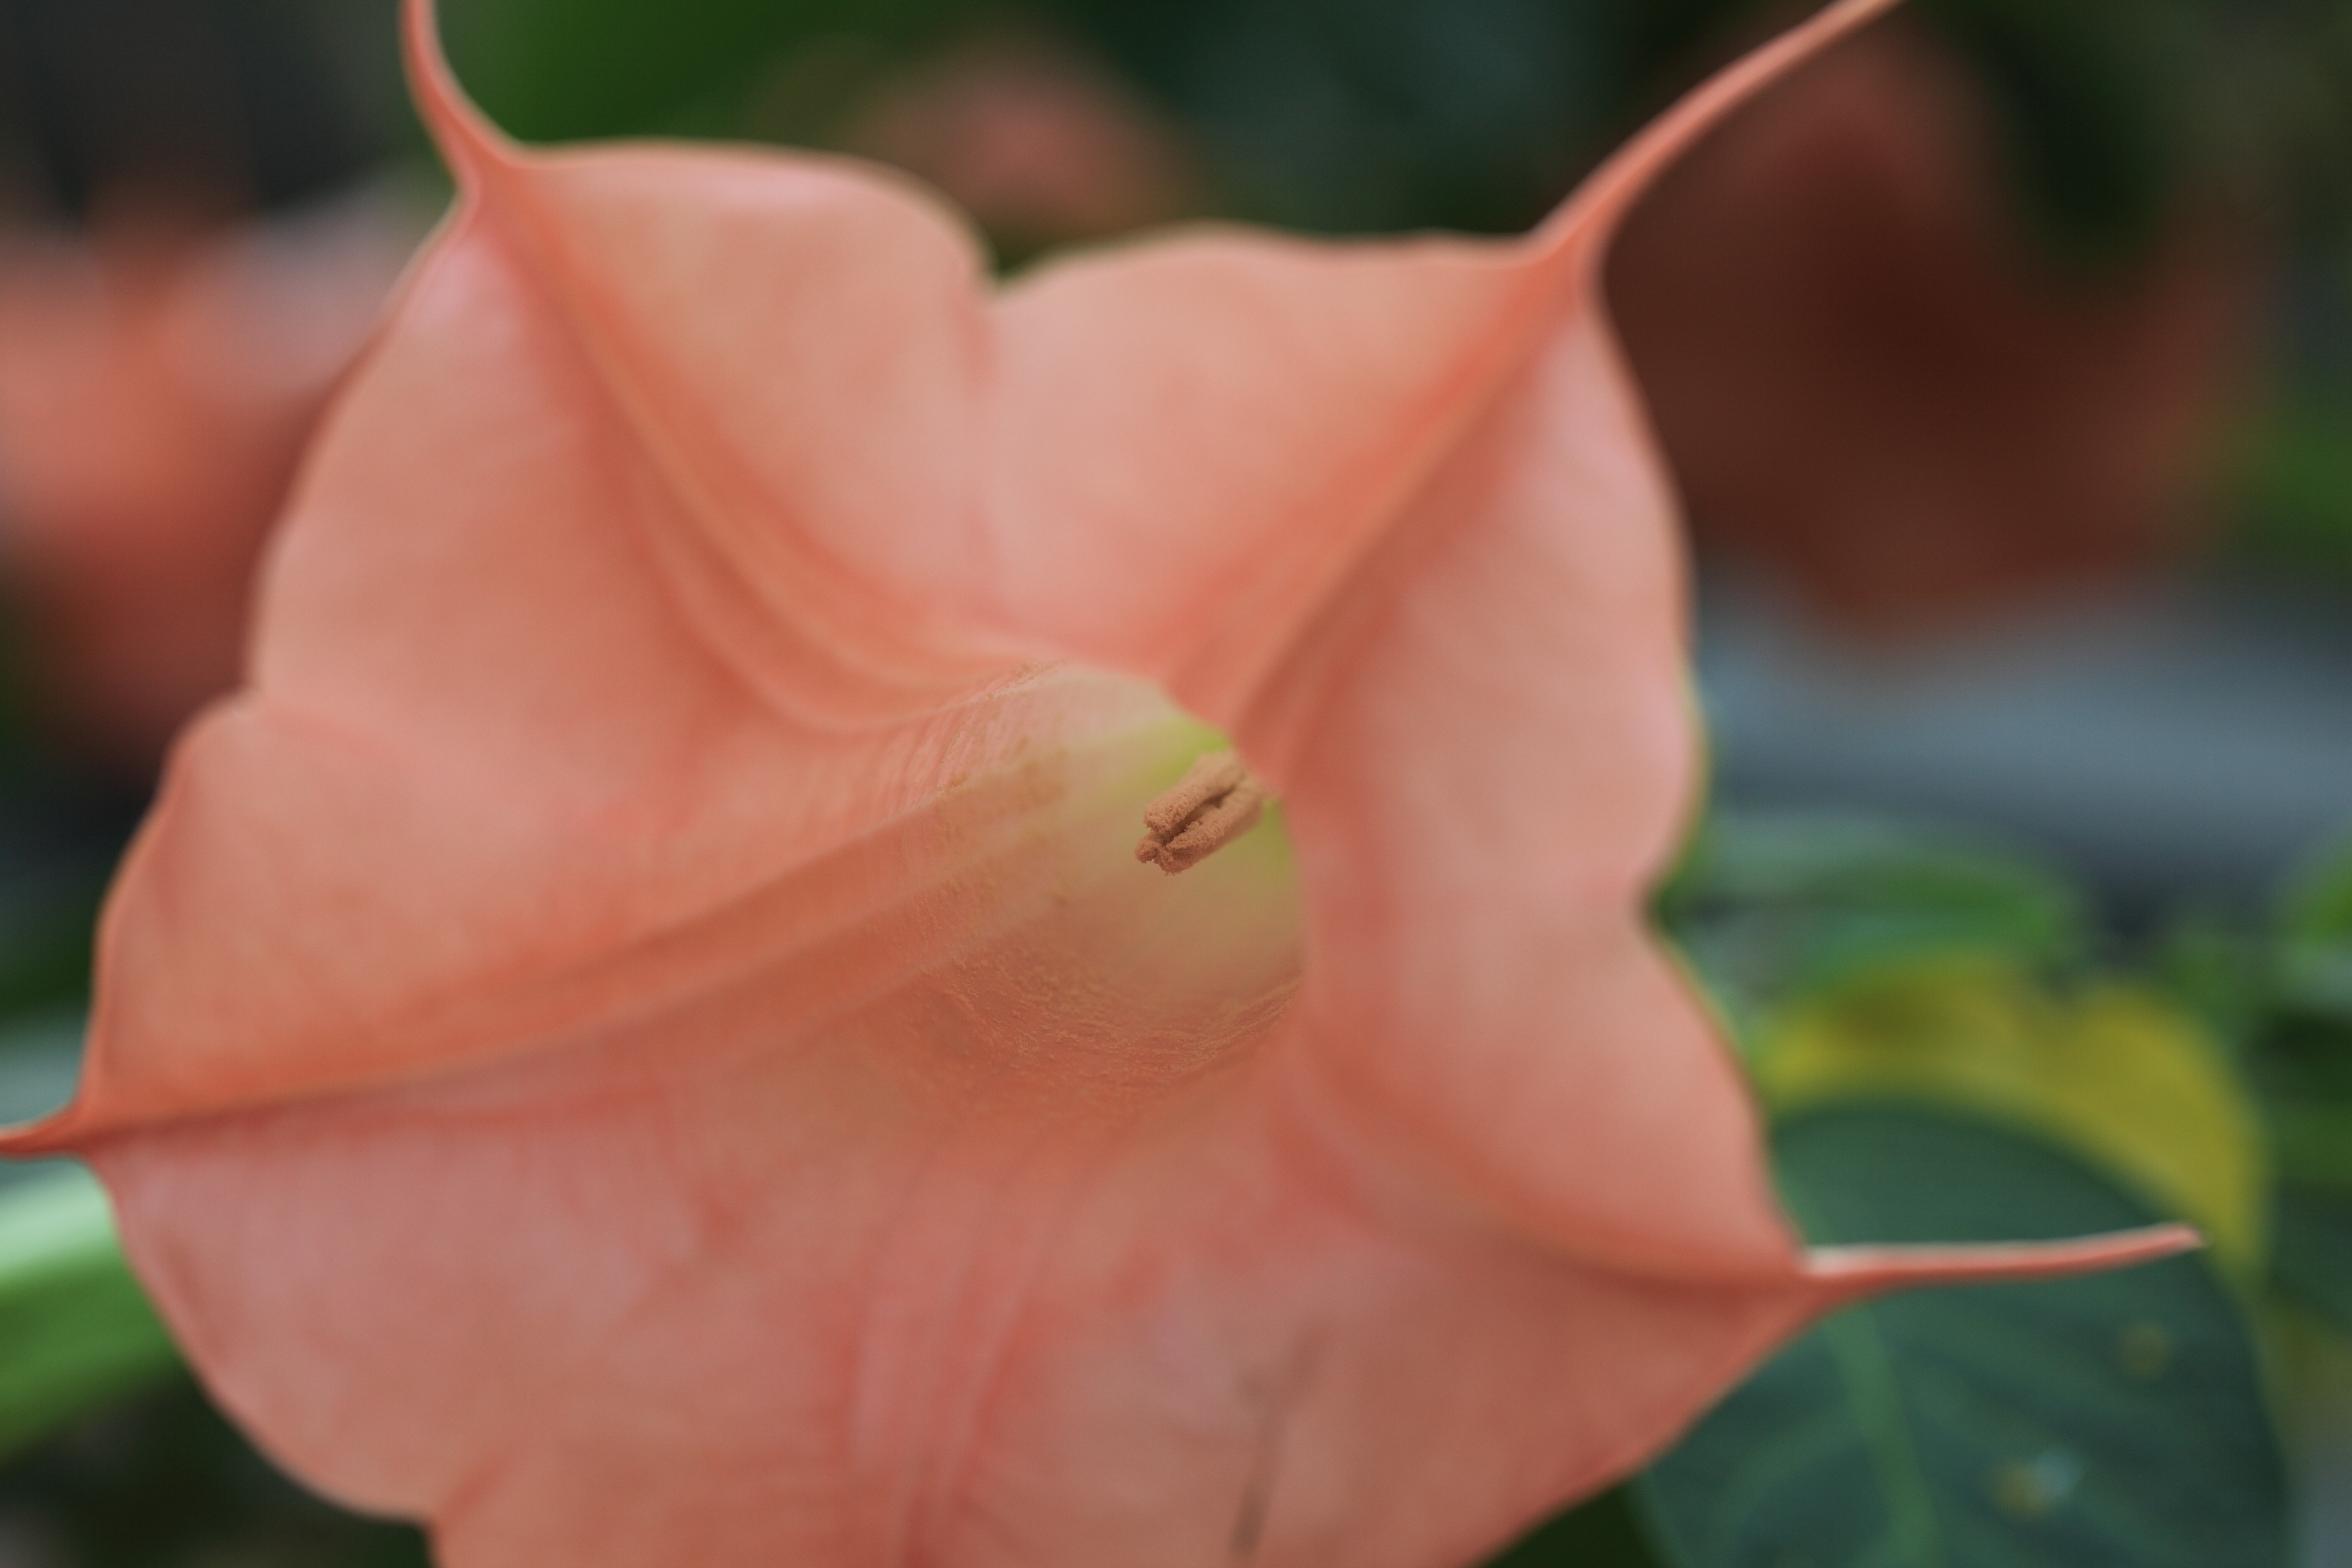
blossom, plant, photography, leaf, flower, petal, rose, green, high, botany, flora, close up, cool image, 5d, hires, datura, bud, markii, hi, res, resolution, shizuoka, kakegawa, kachoen, arborea, angelstrumpet, macro photography, flowering plant, rose family, plant stem, land plant